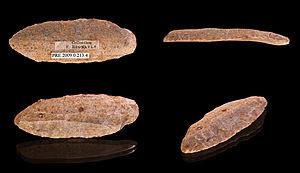
Lame à retouches continues sur deux bords en silex provenant d’un débitage laminaire Different views of the same specimen.
La science est l'ensemble des connaissances et études d'une valeur universelle, caractérisées par un objet et une méthode fondée sur des observations objectives vérifiables et des raisonnements rigoureux. On la divise communément en différents domaines qualifiés de sciences.
Dans le cadre de l'étude des industries lithiques, le mot lame désigne un éclat allongé et produit de manière récurrente dans le cadre d'un débitage laminaire.
Félix Régnault est un éditeur, libraire, naturaliste et spéléologue toulousain, né à Toulouse le 29 octobre 1847 et mort le 29 mars 1908 à Toulouse. Ses découvertes concernant la Préhistoire l’ont rendu célèbre. Toutefois son absence de formation scientifique ne lui a pas permis de traiter en profondeur les multiples sujets auxquels il s’est intéressé.